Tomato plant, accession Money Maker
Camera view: bottom (45 deg); turntable rotation: 120 degrees
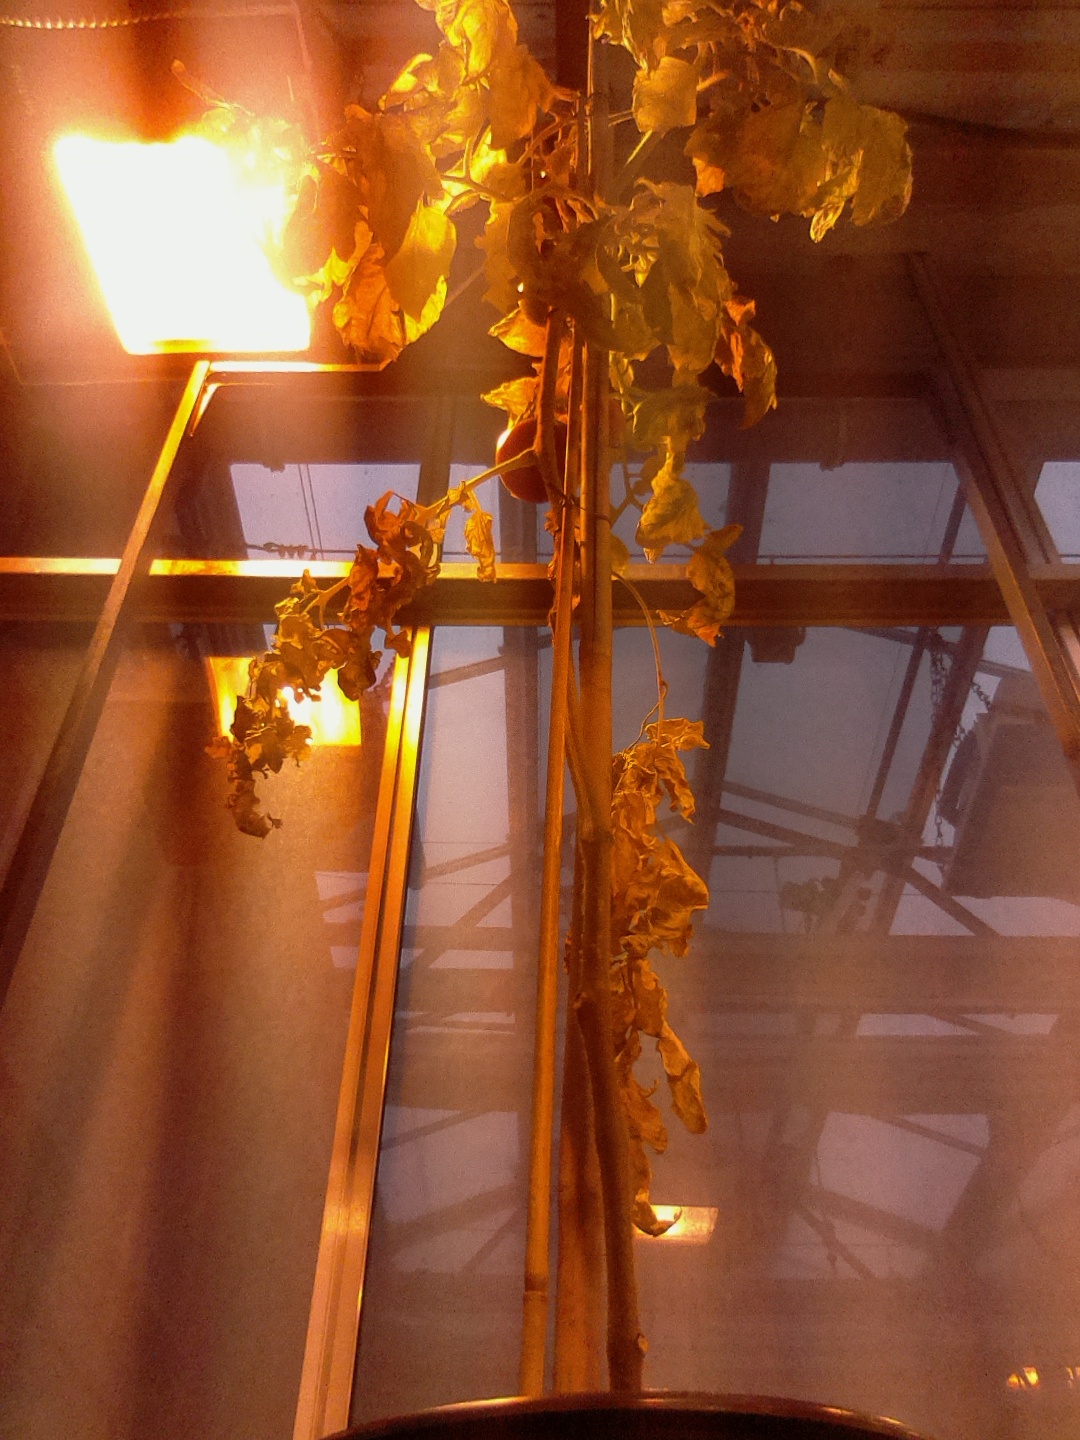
BBCH growth stage 85: 50%-60% of fruits show typical fully ripe color